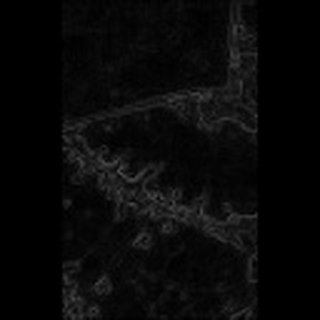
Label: cotton_bacterial_blight